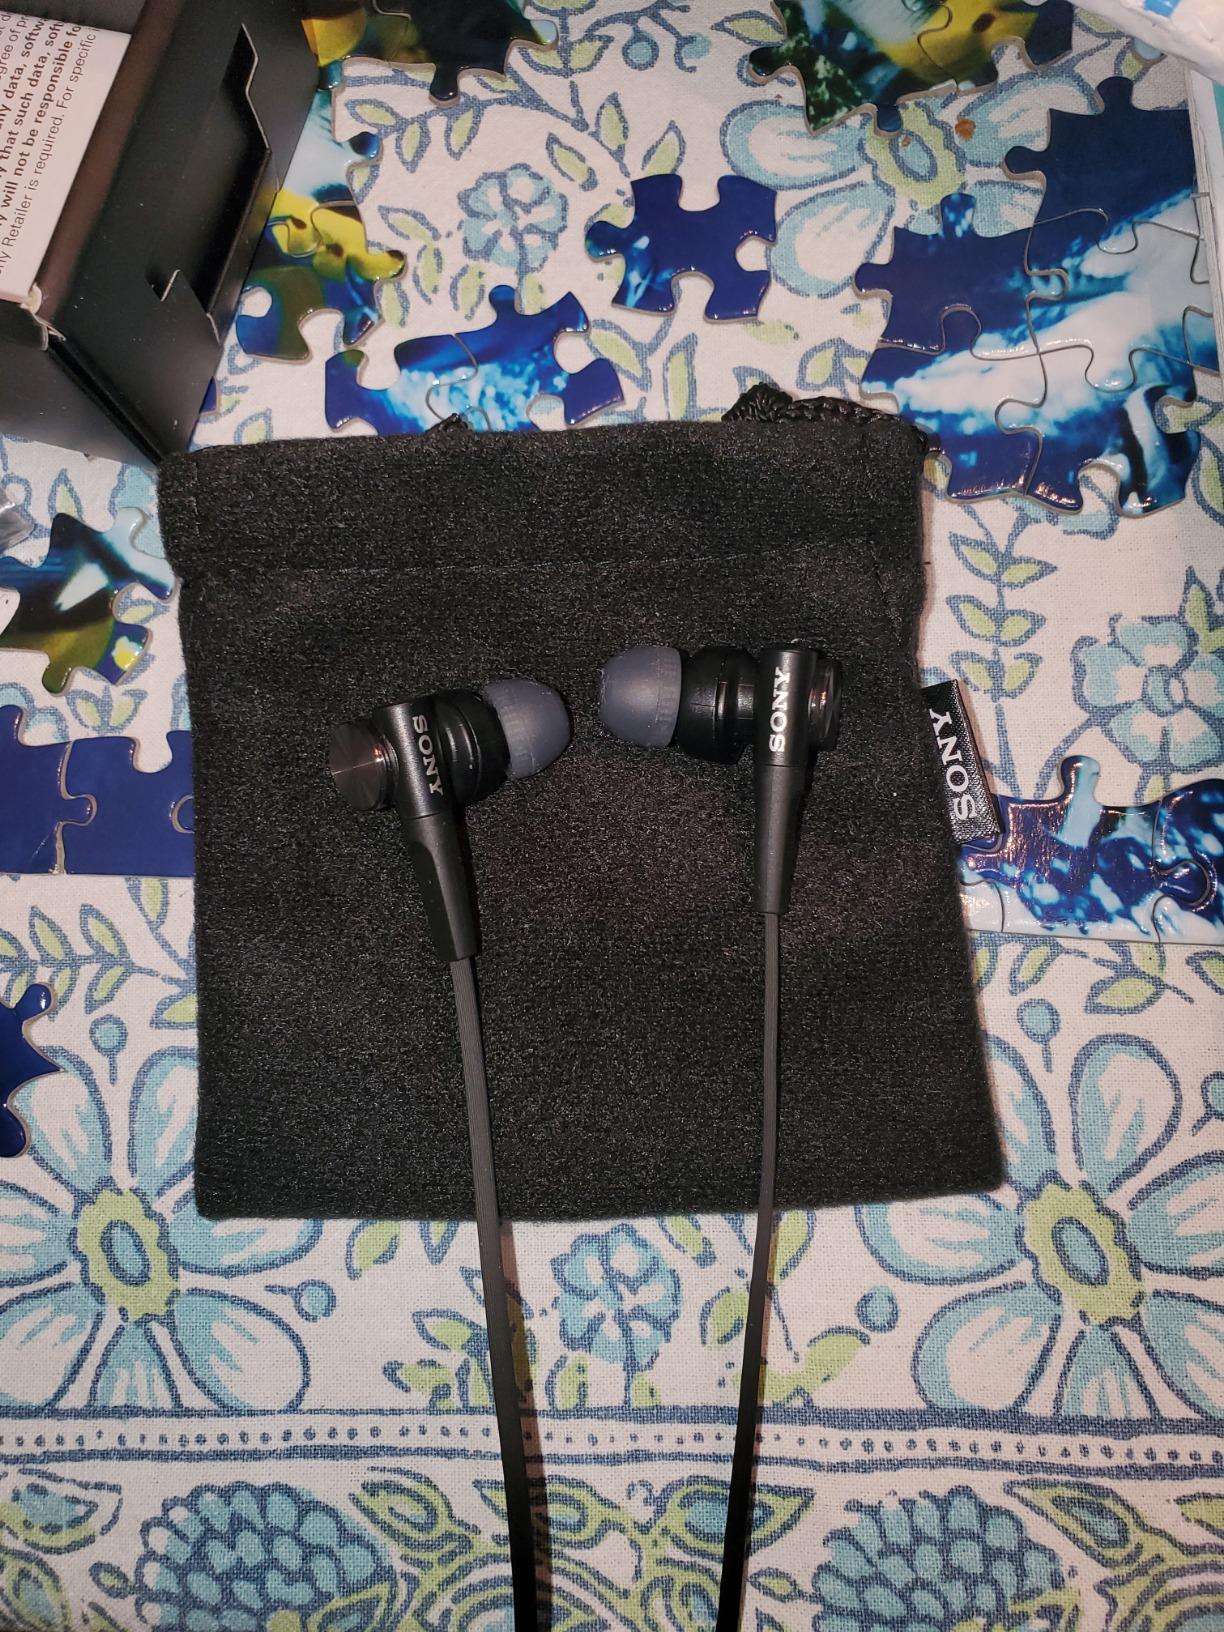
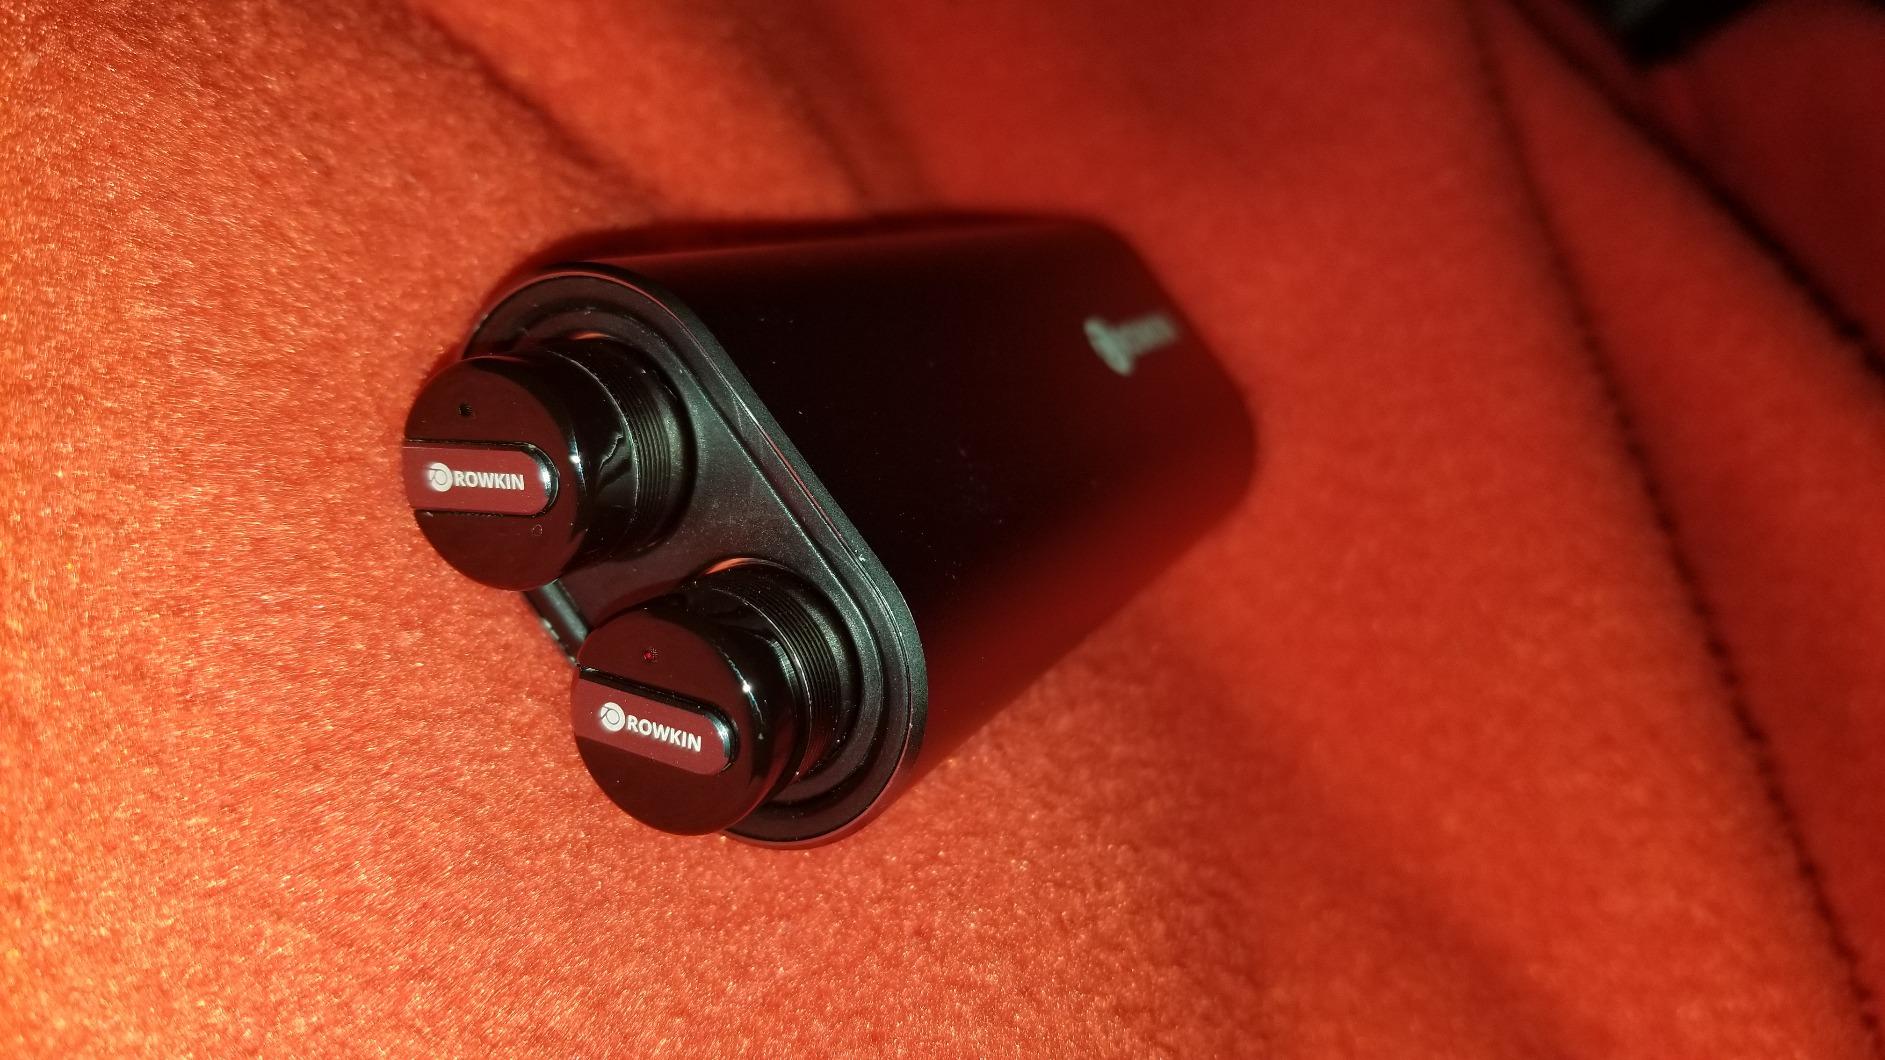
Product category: headphones
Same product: no